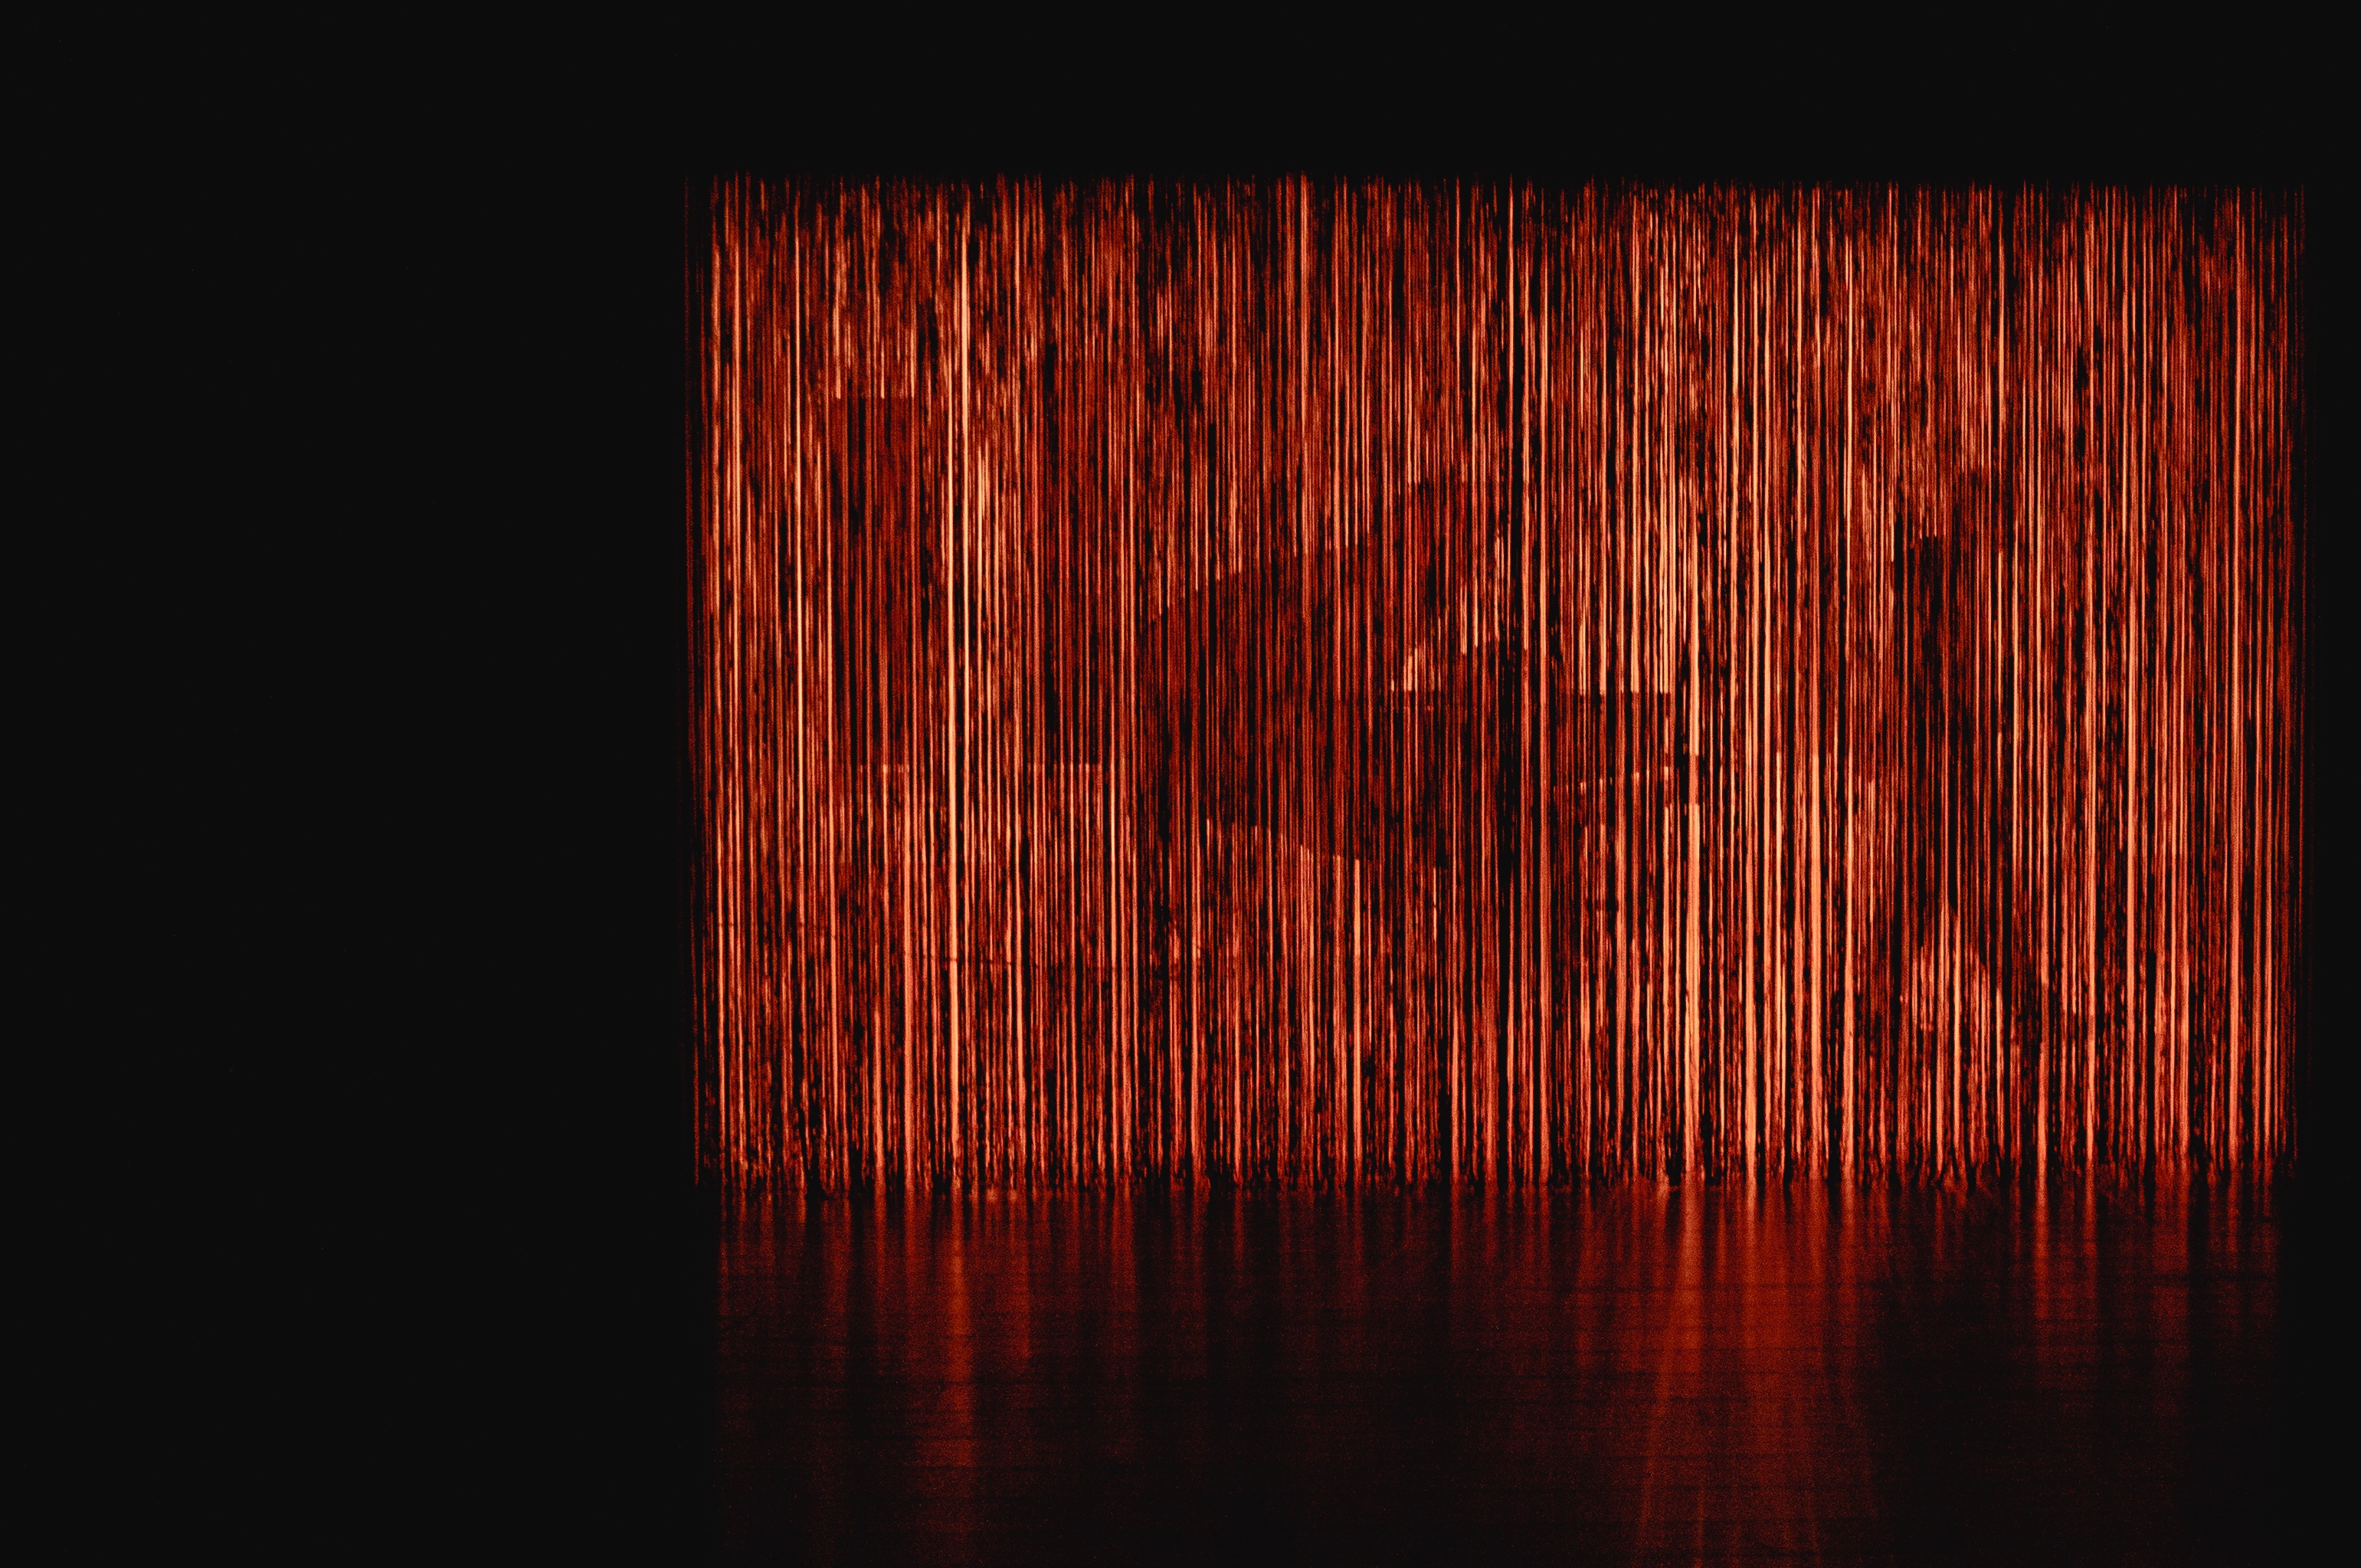
light, wood, sunlight, texture, reflection, red, color, flame, darkness, lighting, computer wallpaper